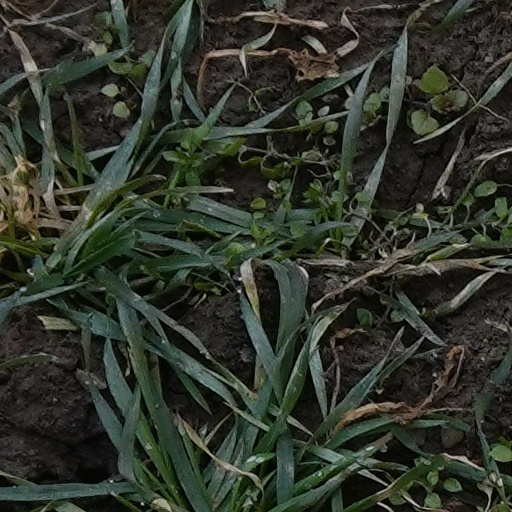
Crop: wheat